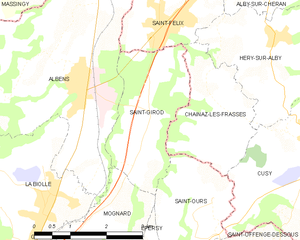
Carte des communes françaises